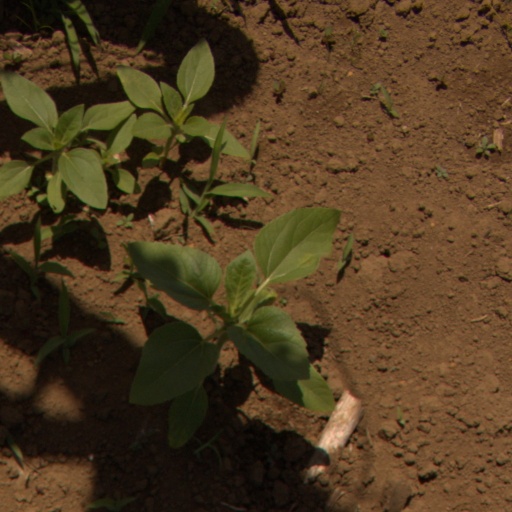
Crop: Jerusalem artichoke